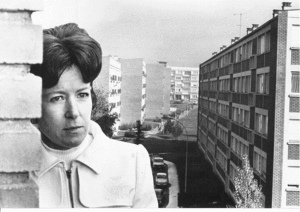
Britte Gros - Sénatrice maire de Meulan